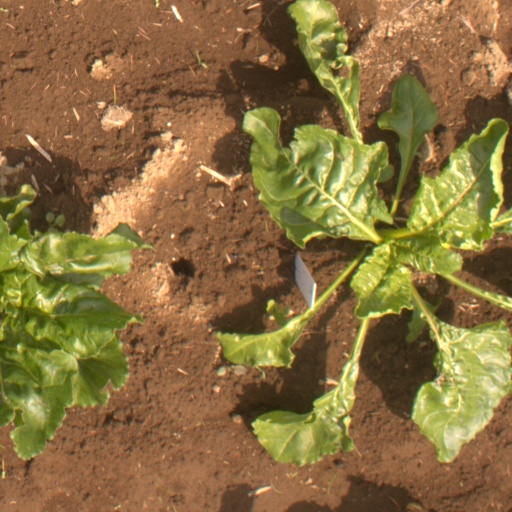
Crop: sugar beet